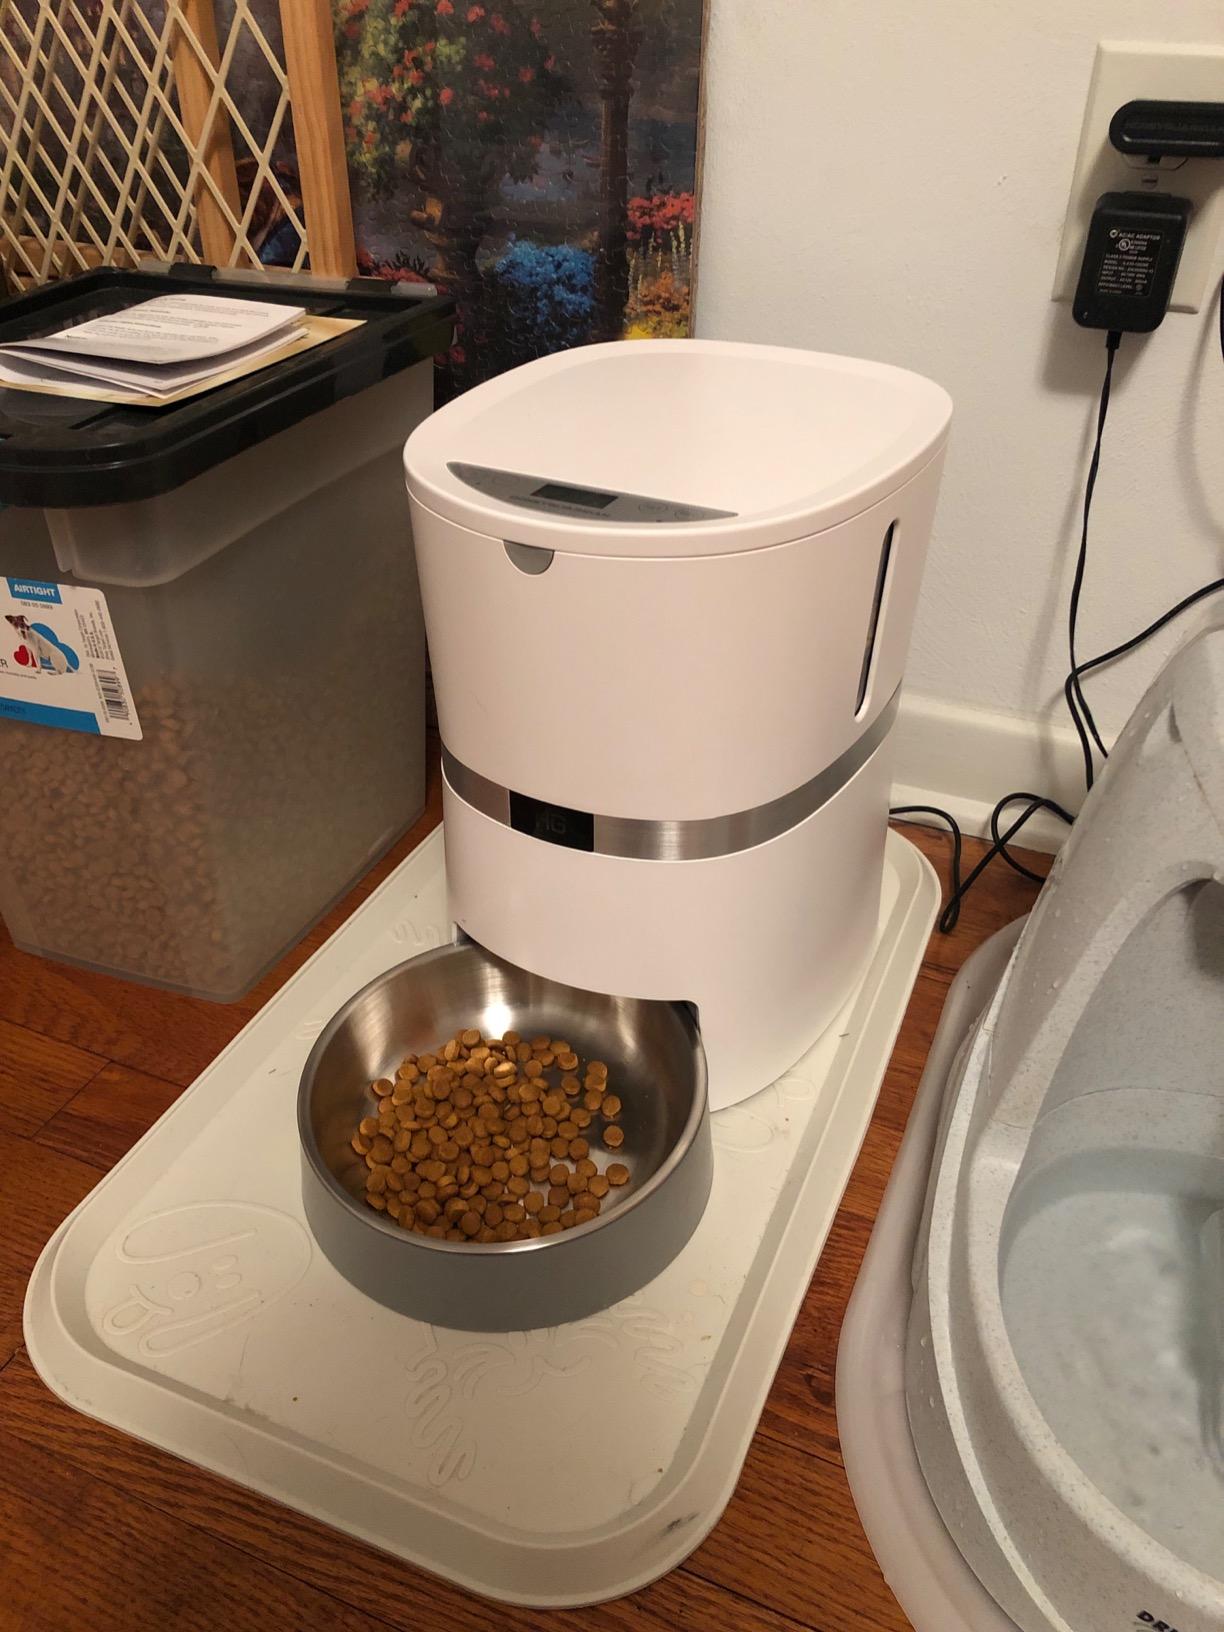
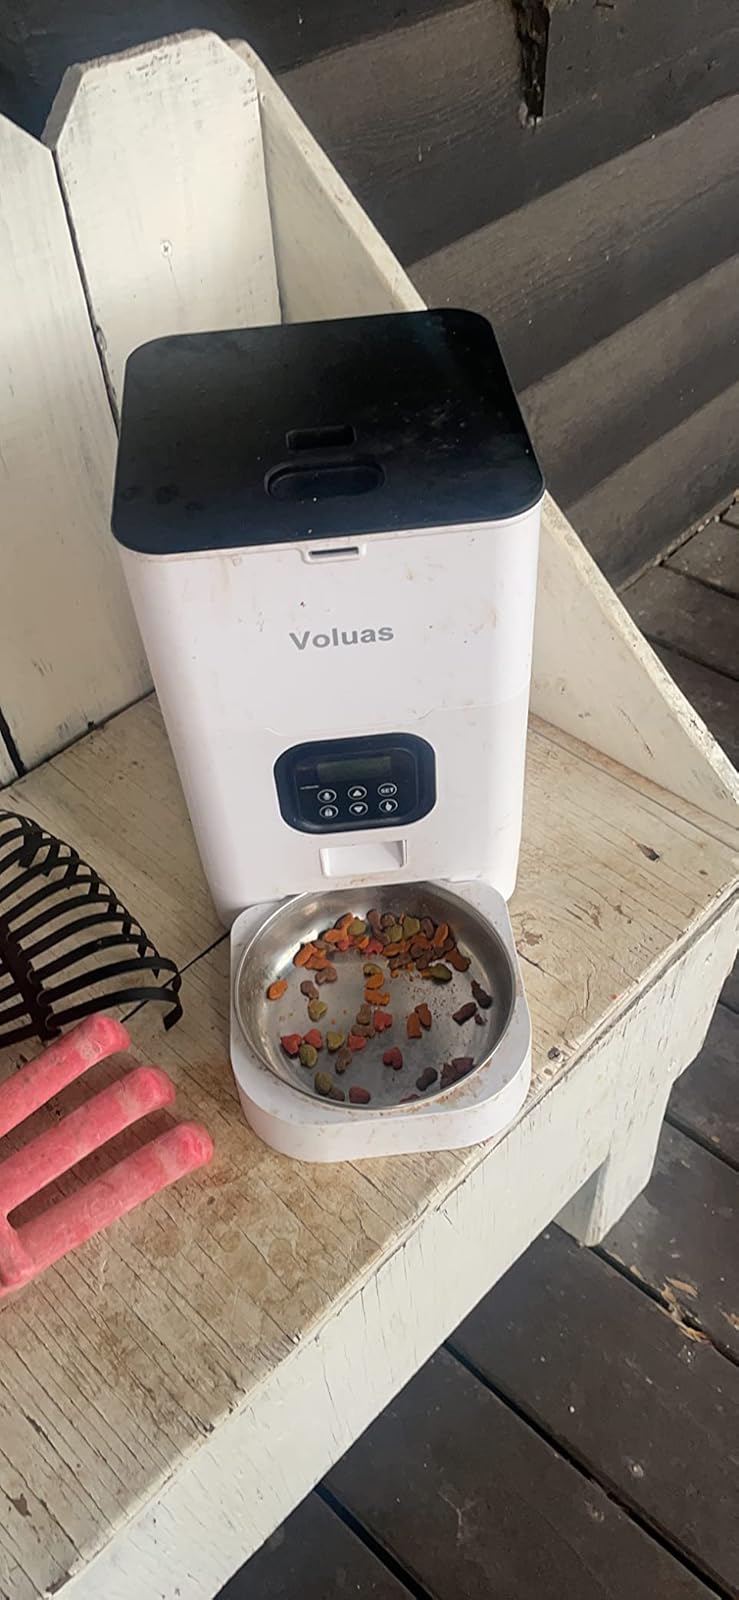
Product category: items_feeder
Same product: no